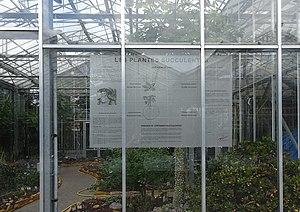
Serre des plantes succulentes du Jardin botanique de Tourcoing Nord.
Le Jardin botanique de Tourcoing 11 900 m² comporte un jardin botanique et un arboretum, il est situé au Nᵒ 32, rue du Moulin Fagot, Tourcoing, une commune française située dans le département du Nord, dans les Hauts-de-France.
Une serre est une structure close ou semi-ouverte translucide, en verre ou en plastique, soutenue par une structure métallique ou en bois, destinée en général à la production agricole. Elle vise à protéger les cultures vivrières ou de loisir des éléments climatiques, afin d'améliorer la production des plantes, d'en accélérer la croissance et de les produire indépendamment des saisons grâce à un gain de température par blocage de la convection sous la structure.